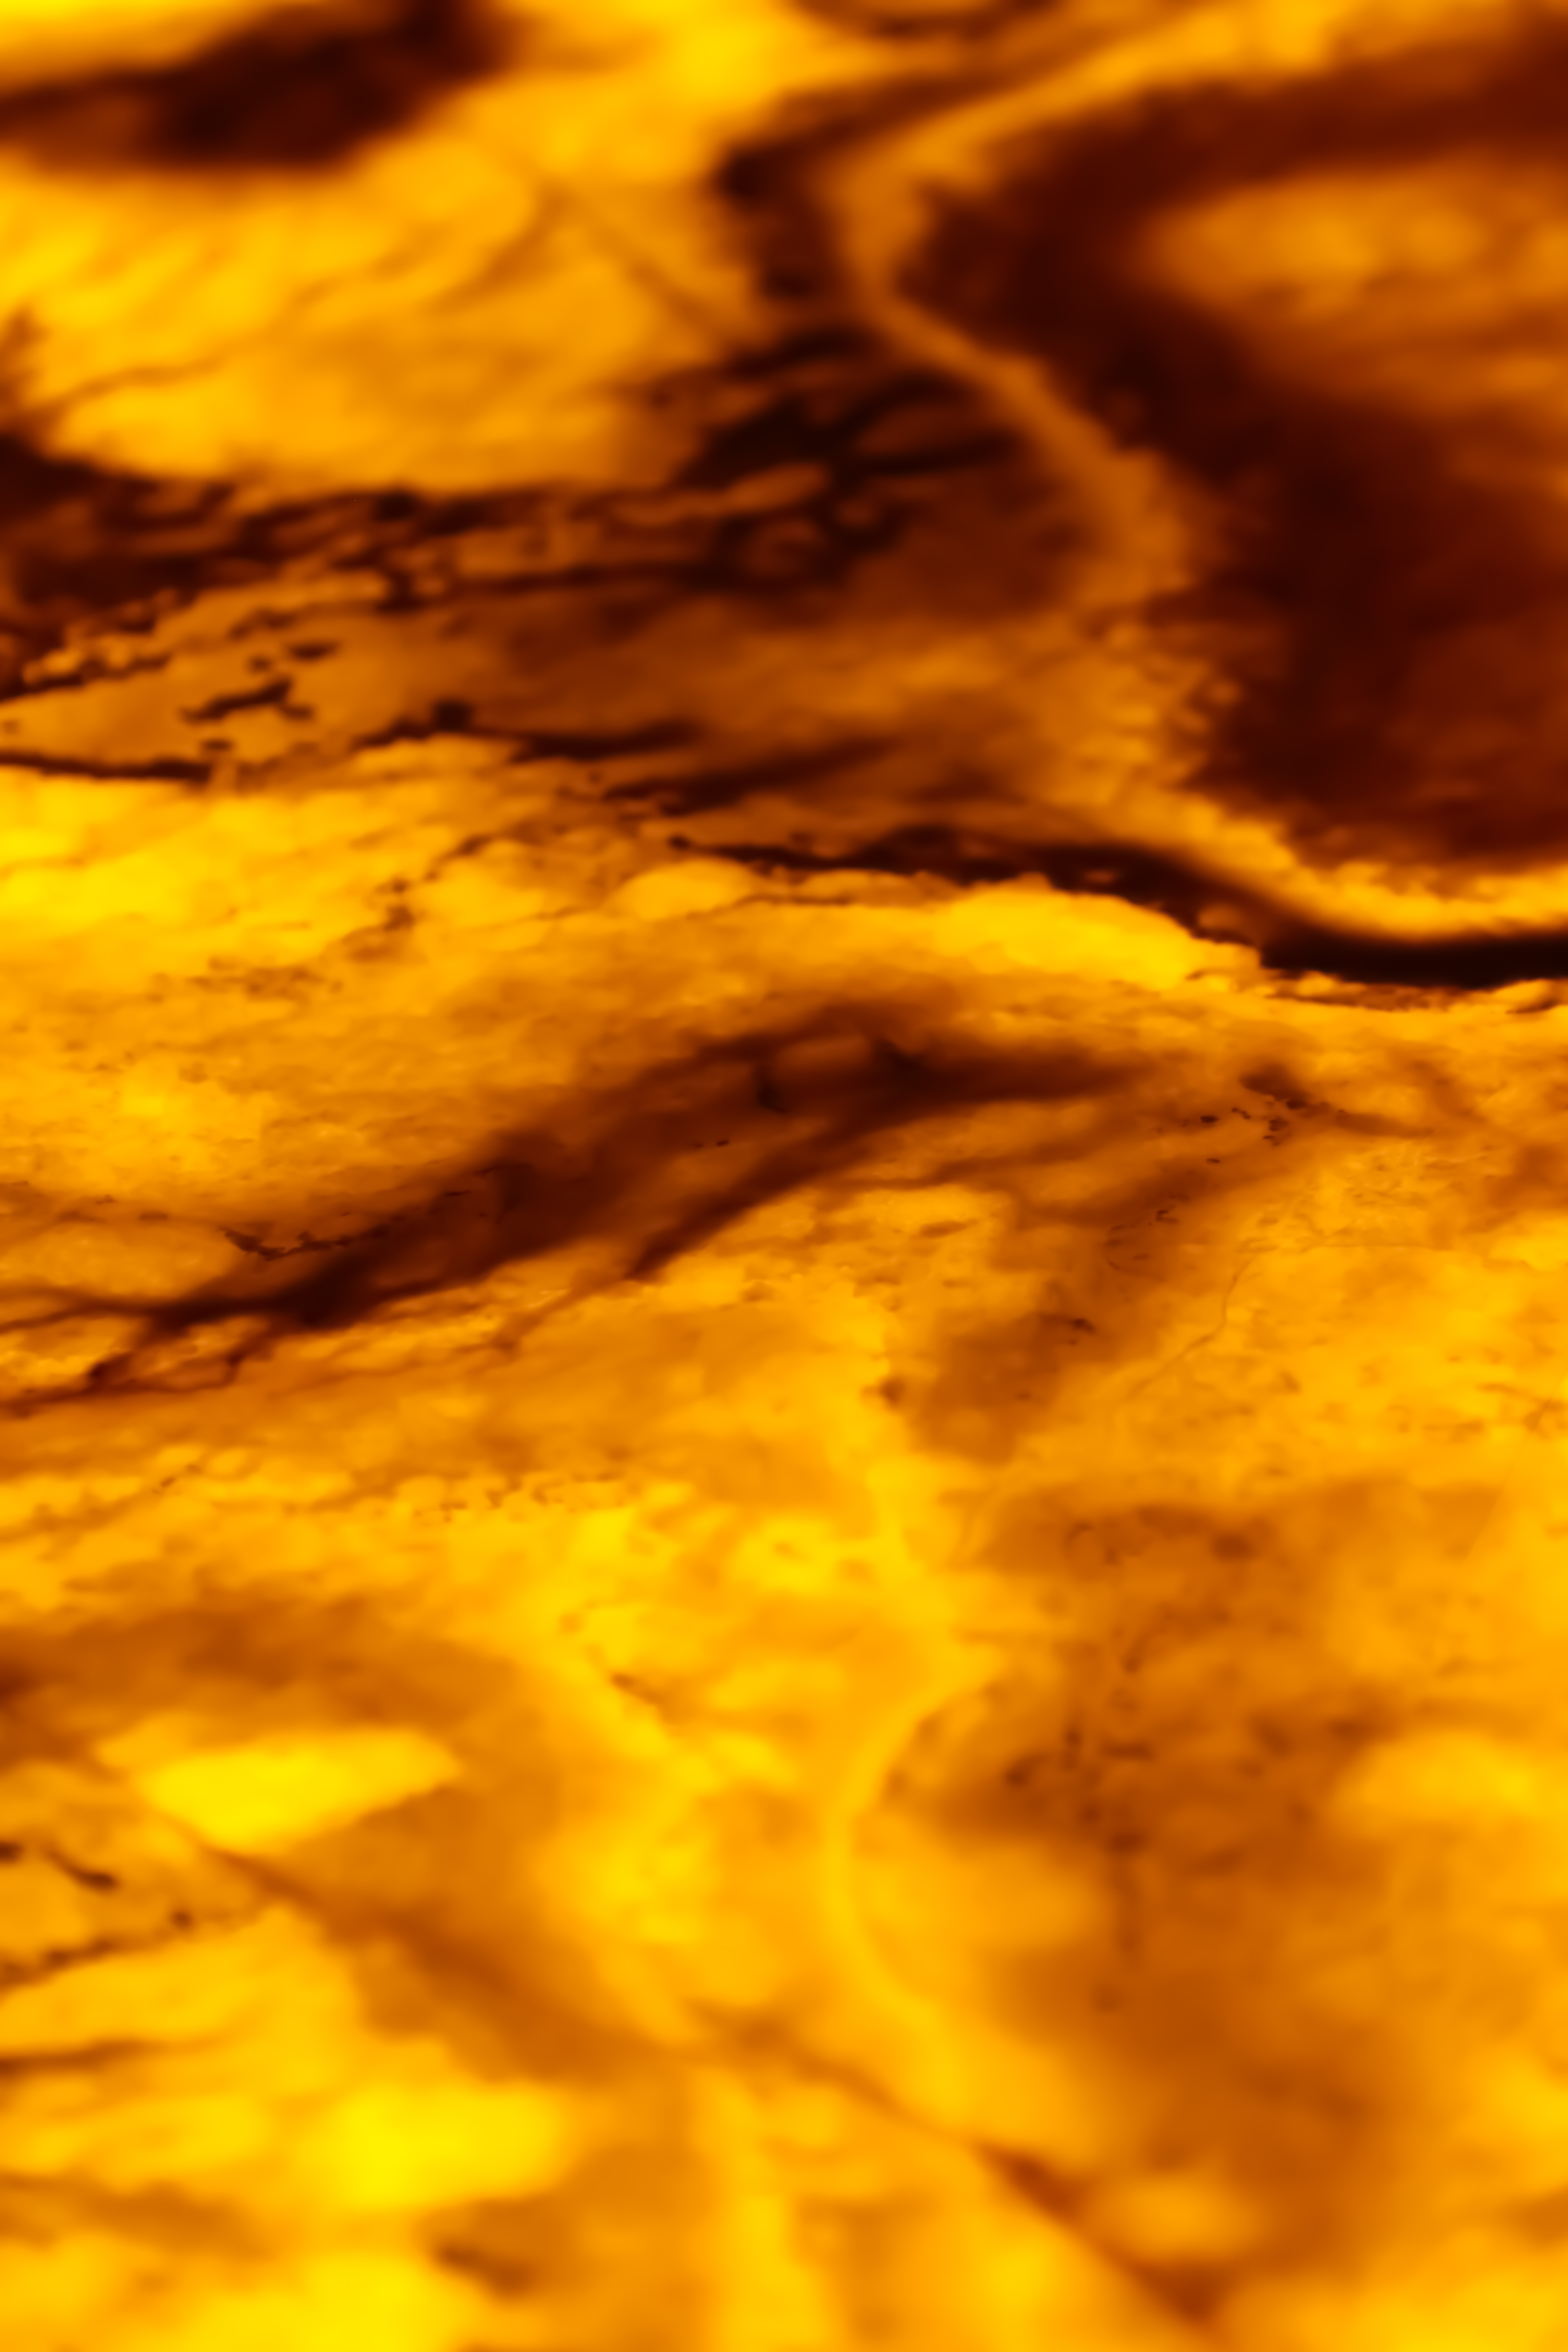
art, yellow, sky, close up, atmosphere, sunlight, macro photography, computer wallpaper, landscape